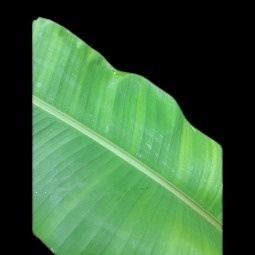
Label: Calcium